Northern cassowary

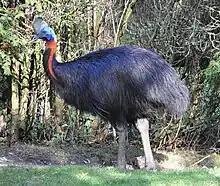
At Walsrode Bird Park

The northern cassowary has a hard and stiff black plumage, blue facial skin and a casque on top of the head. It has a bright red or yellow coloured neck and wattle. The feet are huge and strong with long, dagger-like claw on its inner toe. The sexes are similar in appearance. The male, at , is smaller than the female, at an average of , making it the fourth heaviest living bird species after the common ostrich, Somali ostrich and the southern cassowary. These birds measure long and stand in height. Compared to the southern cassowary, the northern cassowary has a slightly shorter bill, at , but a slightly longer tarsal length, at .